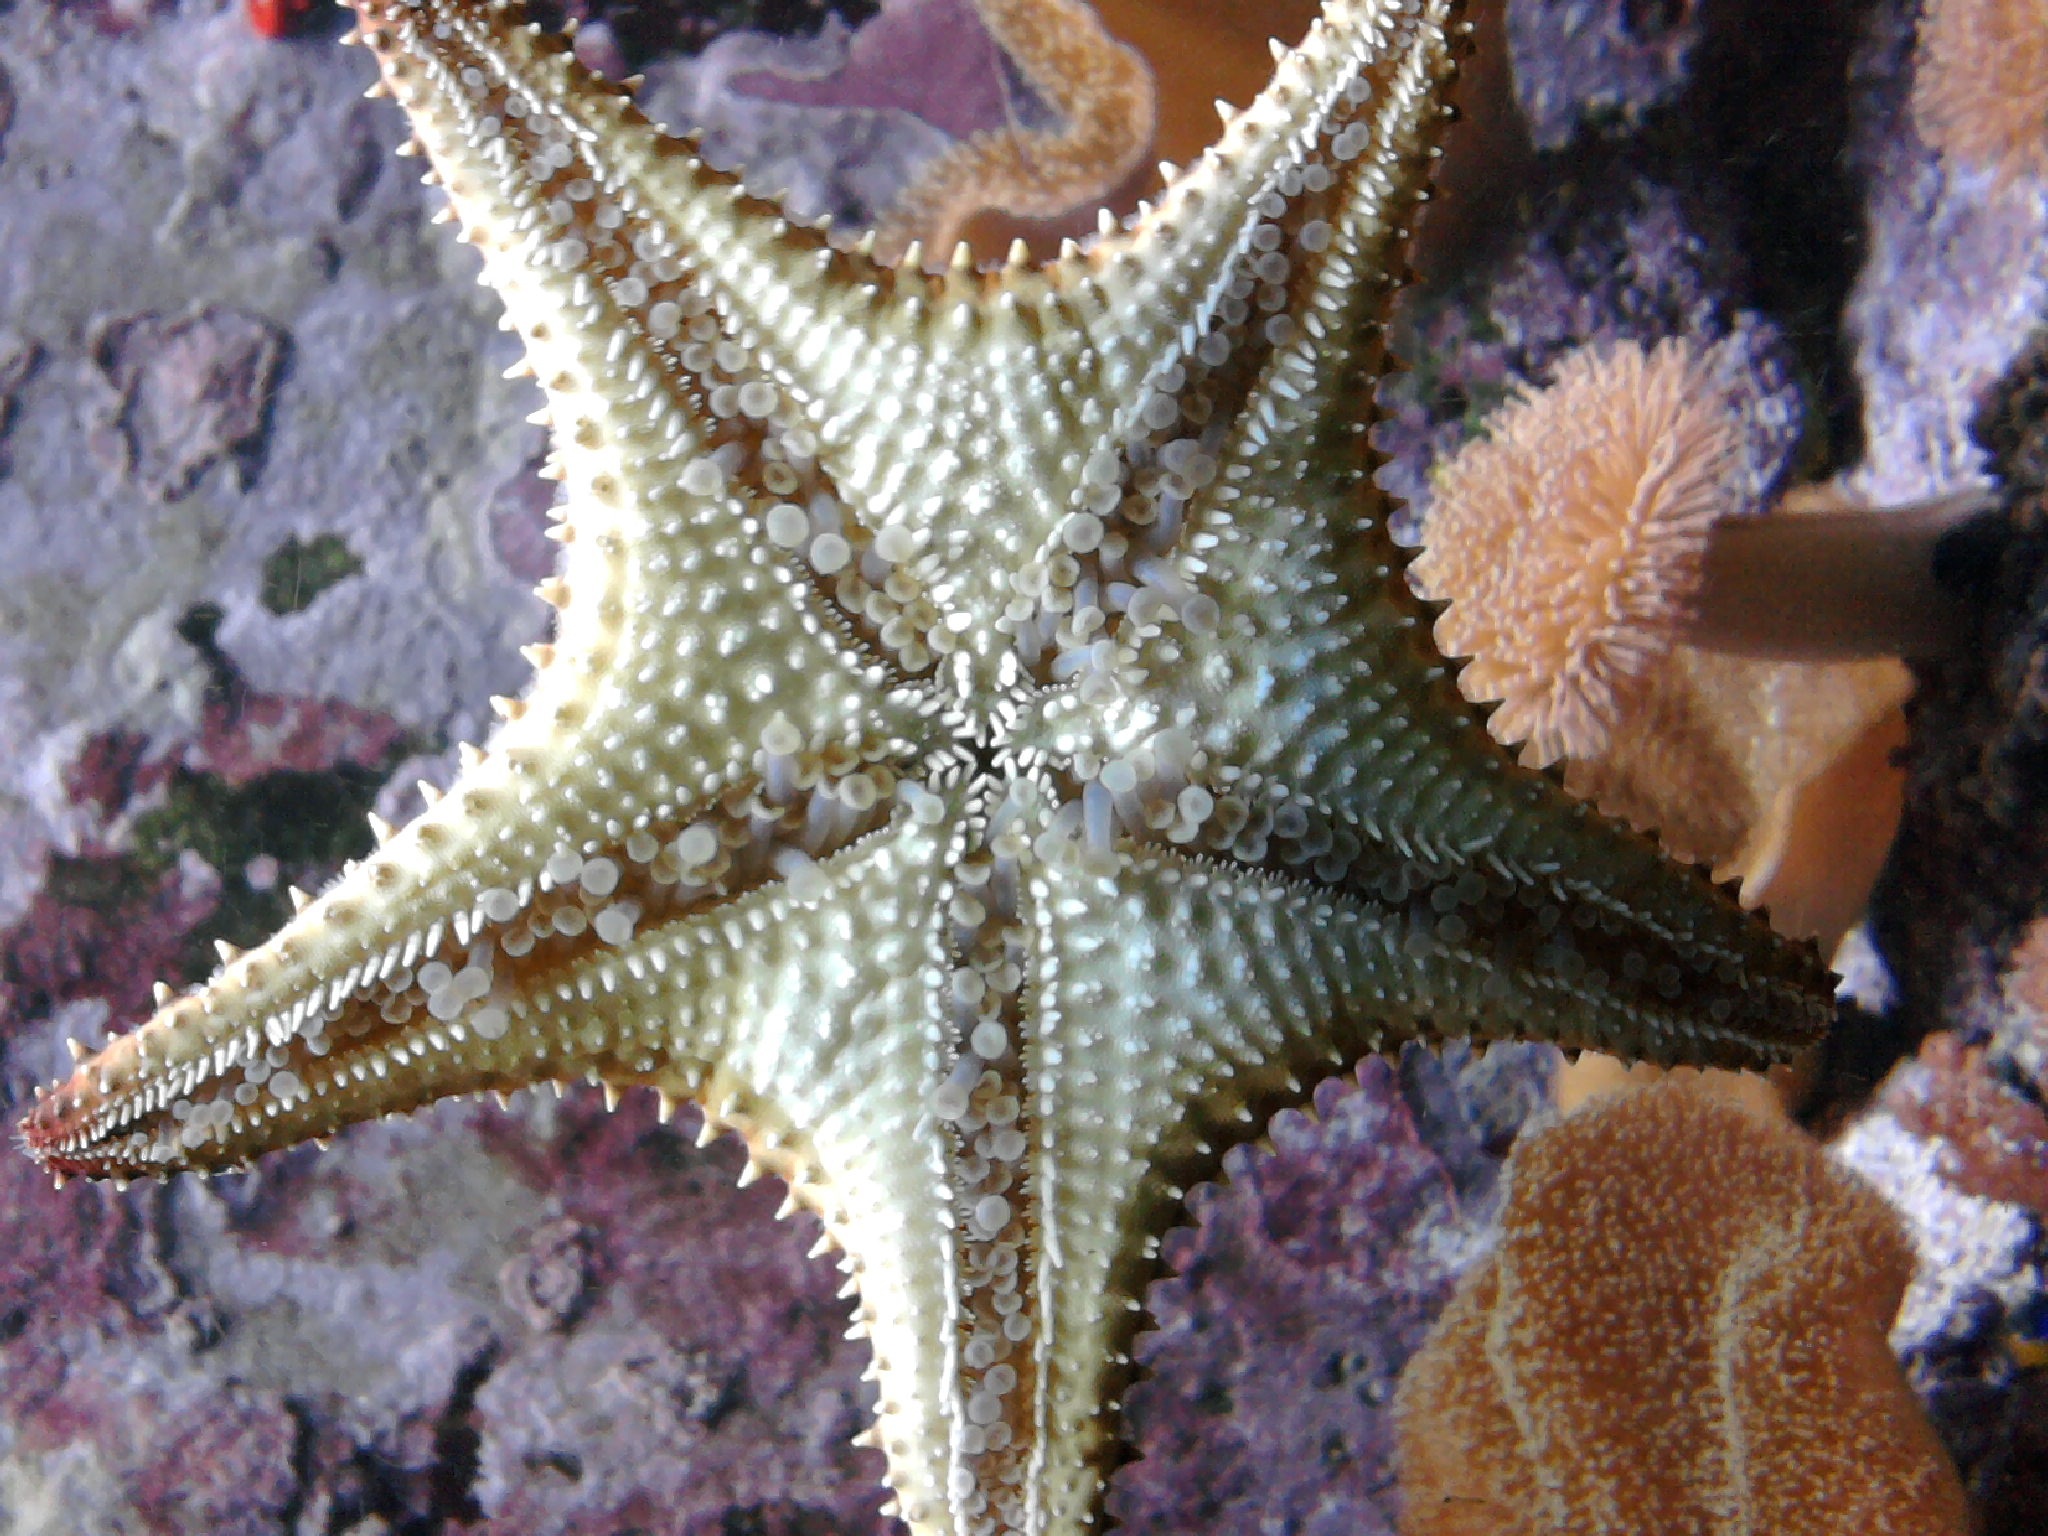
sea, water, star, underwater, macro, biology, close, fauna, starfish, sea animal, coral, invertebrate, creature, animal world, molluscs, underwater world, meeresbewohner, organism, water creature, echinoderm, marine biology, marine invertebrates